Harmonie Club (Detroit, Michigan)

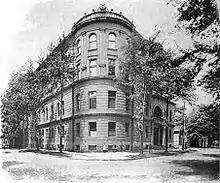
Harmonie Club in 1899

Augustus Woodward's plan for Detroit's streets created uniquely-shaped triangular blocks, including Capitol Park on the west and Harmonie Park on the east. Starting in the 1830s and 1940s, this area was home to a growing number of German immigrants to Detroit. In 1849, to preserve their ethnic traditions, a group of Detroit Germans founded a singing group, the "Gesang-Verein Harmonie". The club built a frame clubhouse at the corner of Lafayette and Beaubien in 1874. This frame Harmonie Club structure burned in 1893, and the club almost immediately organized a competition, open to German architects, to design a new building. Richard Raseman (the architect of the Grand Army of the Republic Building) won the competition; the resulting building sits across from Harmonie Park.